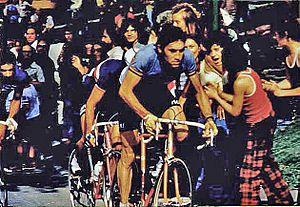
Roger De Vlaeminck est un coureur cycliste sur route, sur piste et de cyclo-cross belge. Professionnel de 1969 à 1984, il est l'un des coureurs les plus complets de son époque, capable aussi bien de s'imposer au sprint, en puncheur ou en solitaire. Il est considéré comme l'un des meilleurs coureurs de classiques de tous les temps.
Édouard Louis Joseph, baron Merckx, plus connu sous le nom d’Eddy Merckx, est un cycliste belge né le 17 juin 1945 dans la commune de Meensel-Kiezegem, en province du Brabant flamand à l'est de Louvain.
Les championnats du monde de cyclisme sur route 1974 ont eu lieu le 25 août 1974 à Montréal au Canada.